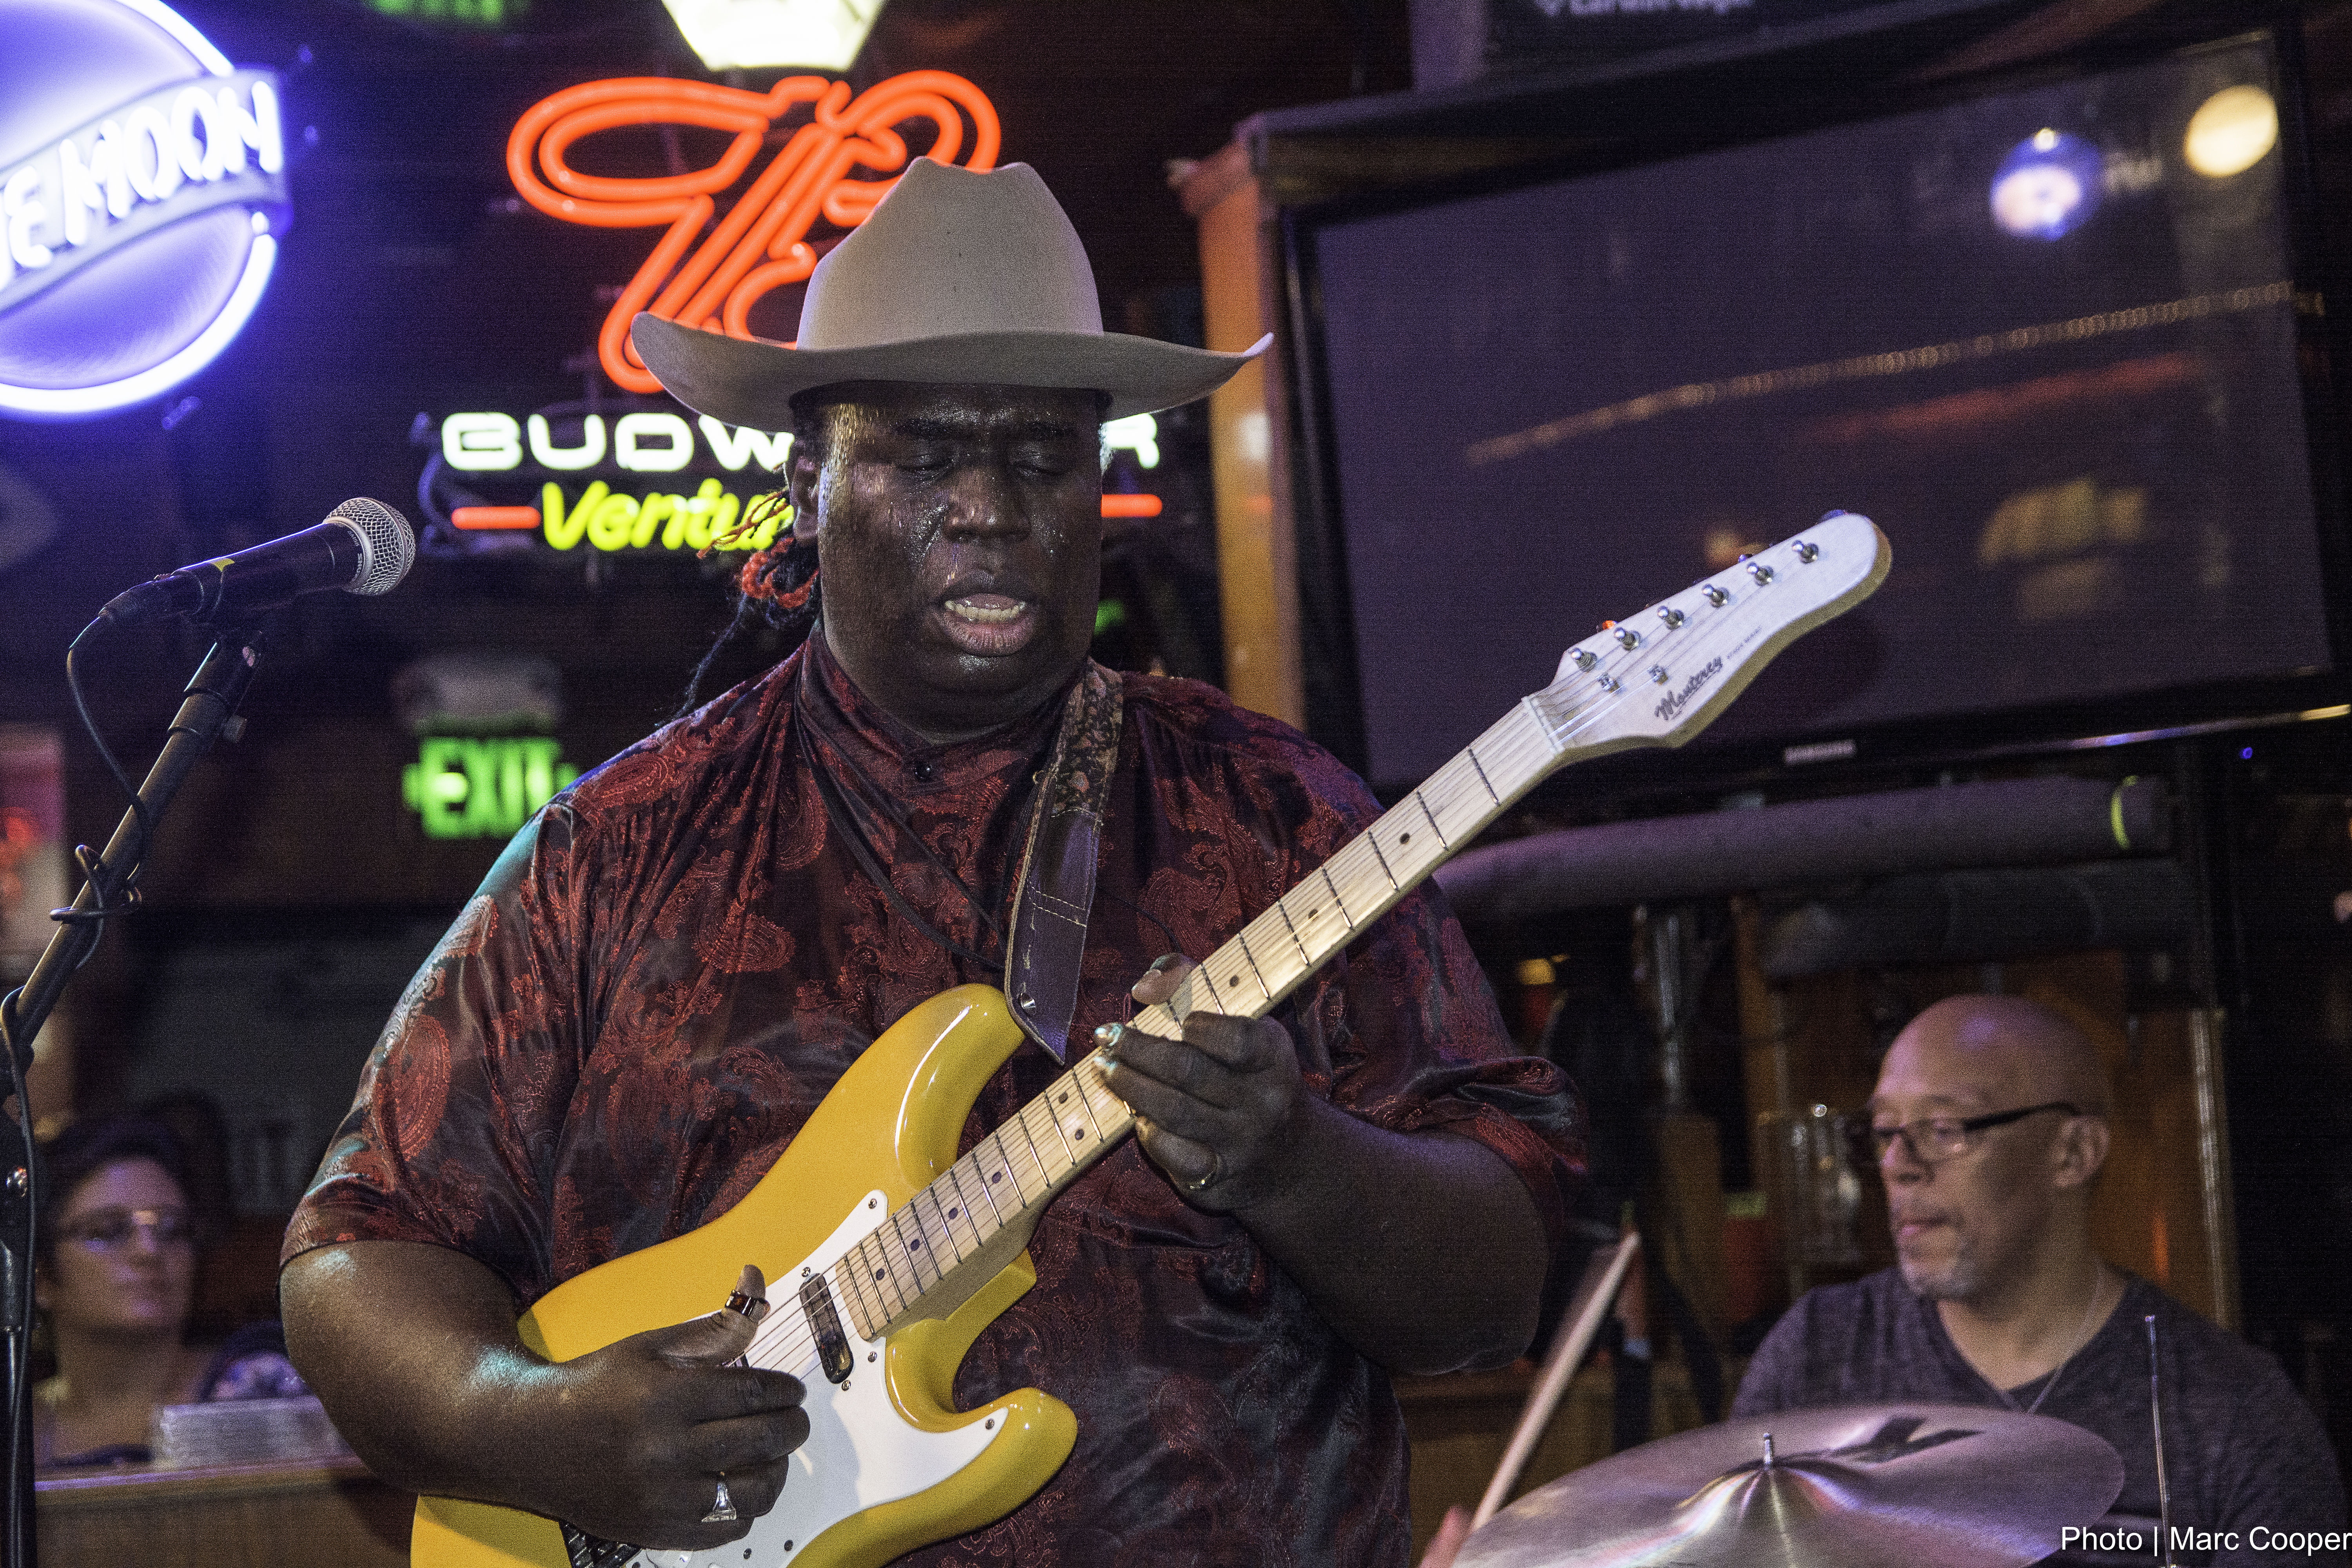
music, guitar, concert, musician, blues, cool image, performance, bassist, singing, musicians, guitarist, drummer, mauisugarmill, eugenehideawaybridges, i, entertainment, performing arts, singer songwriter, social group, plucked string instruments